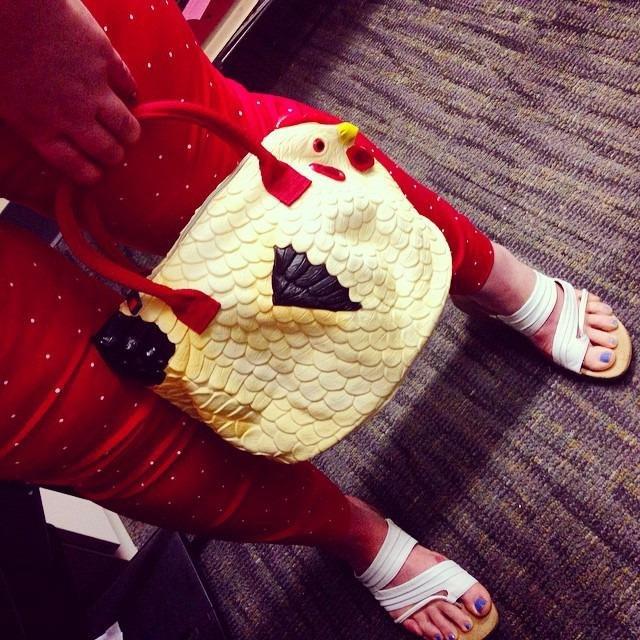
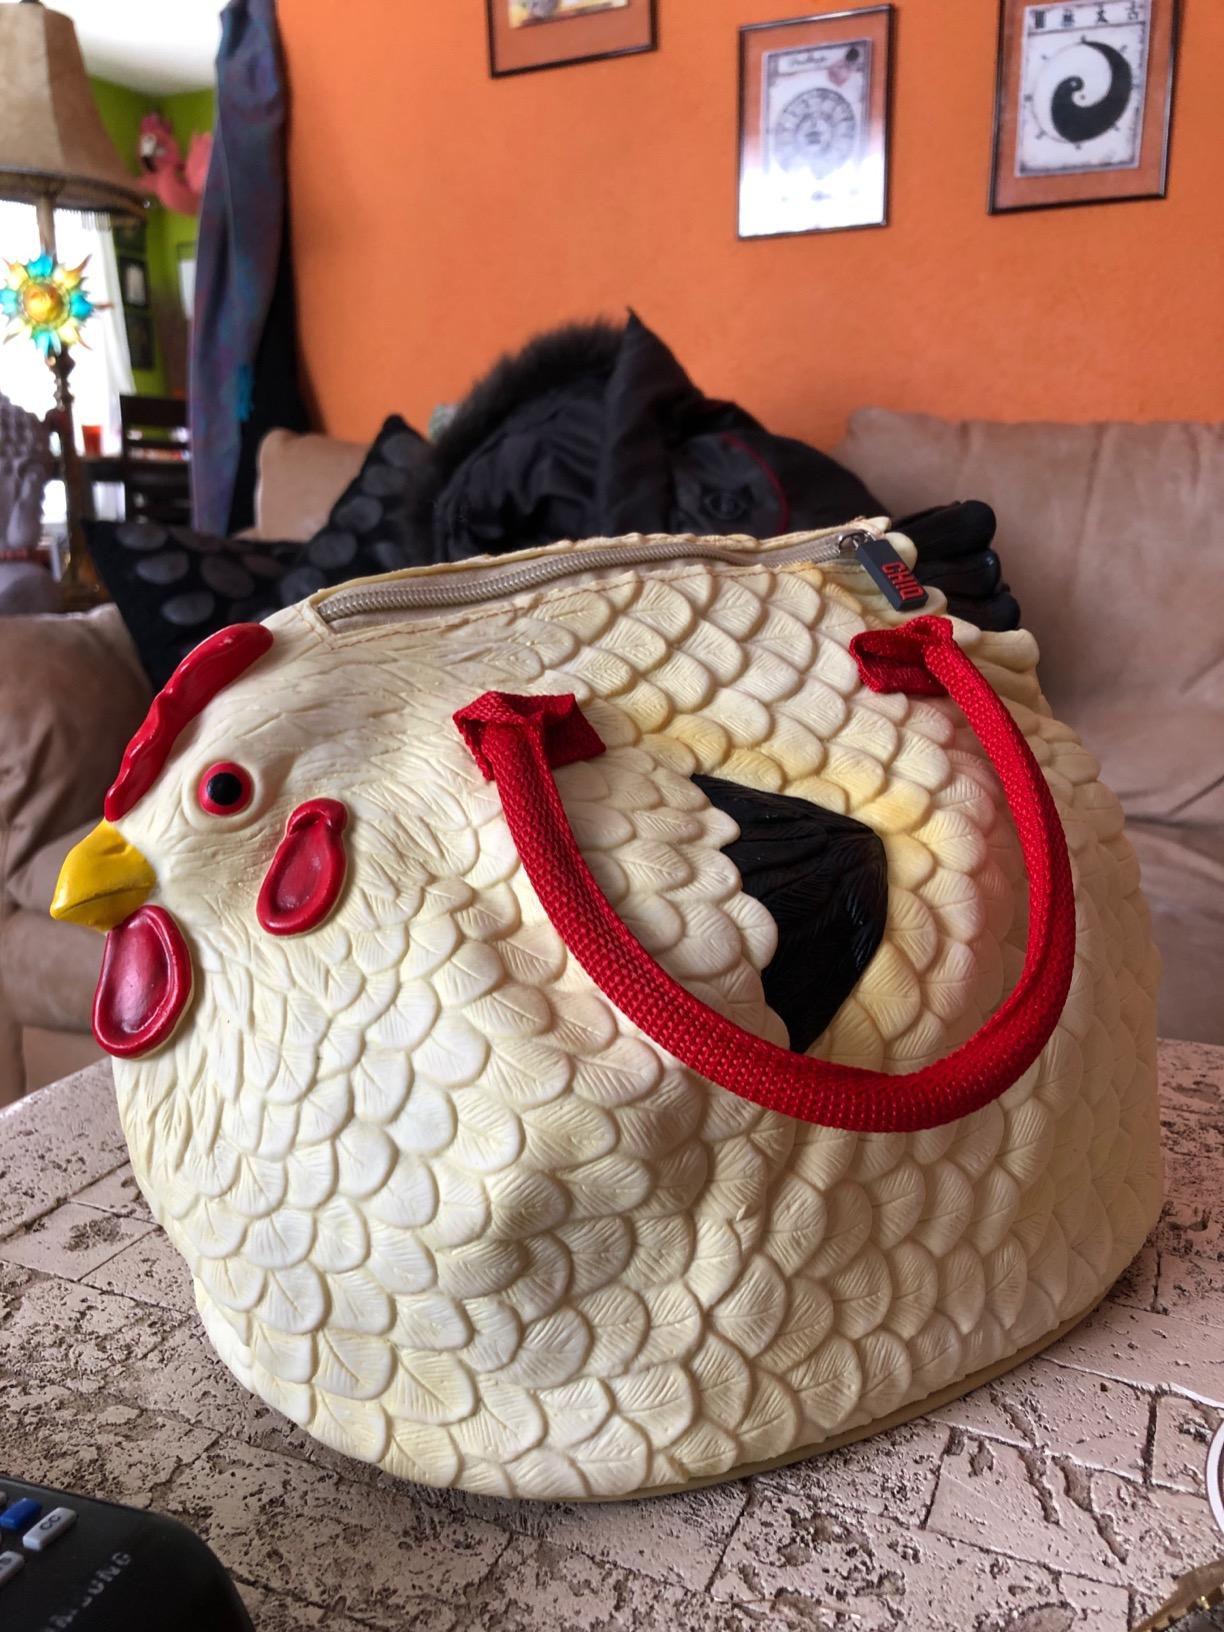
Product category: accessories_handbag
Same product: yes